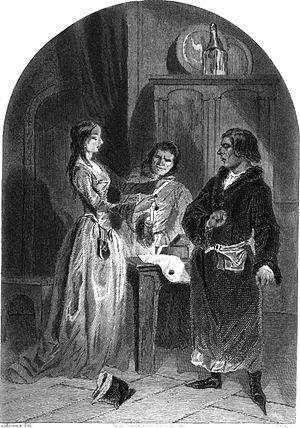
Jeanne de Divion, née vers 1293 et brûlée vive le dimanche 6 octobre 1331 à Paris, est une aventurière française.